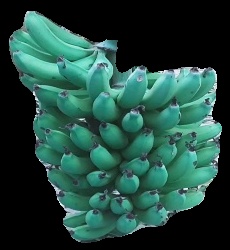
Variety: pachbale
Grade: grade3